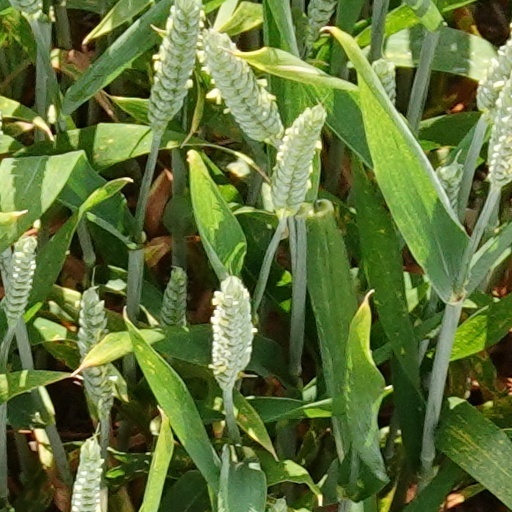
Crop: wheat